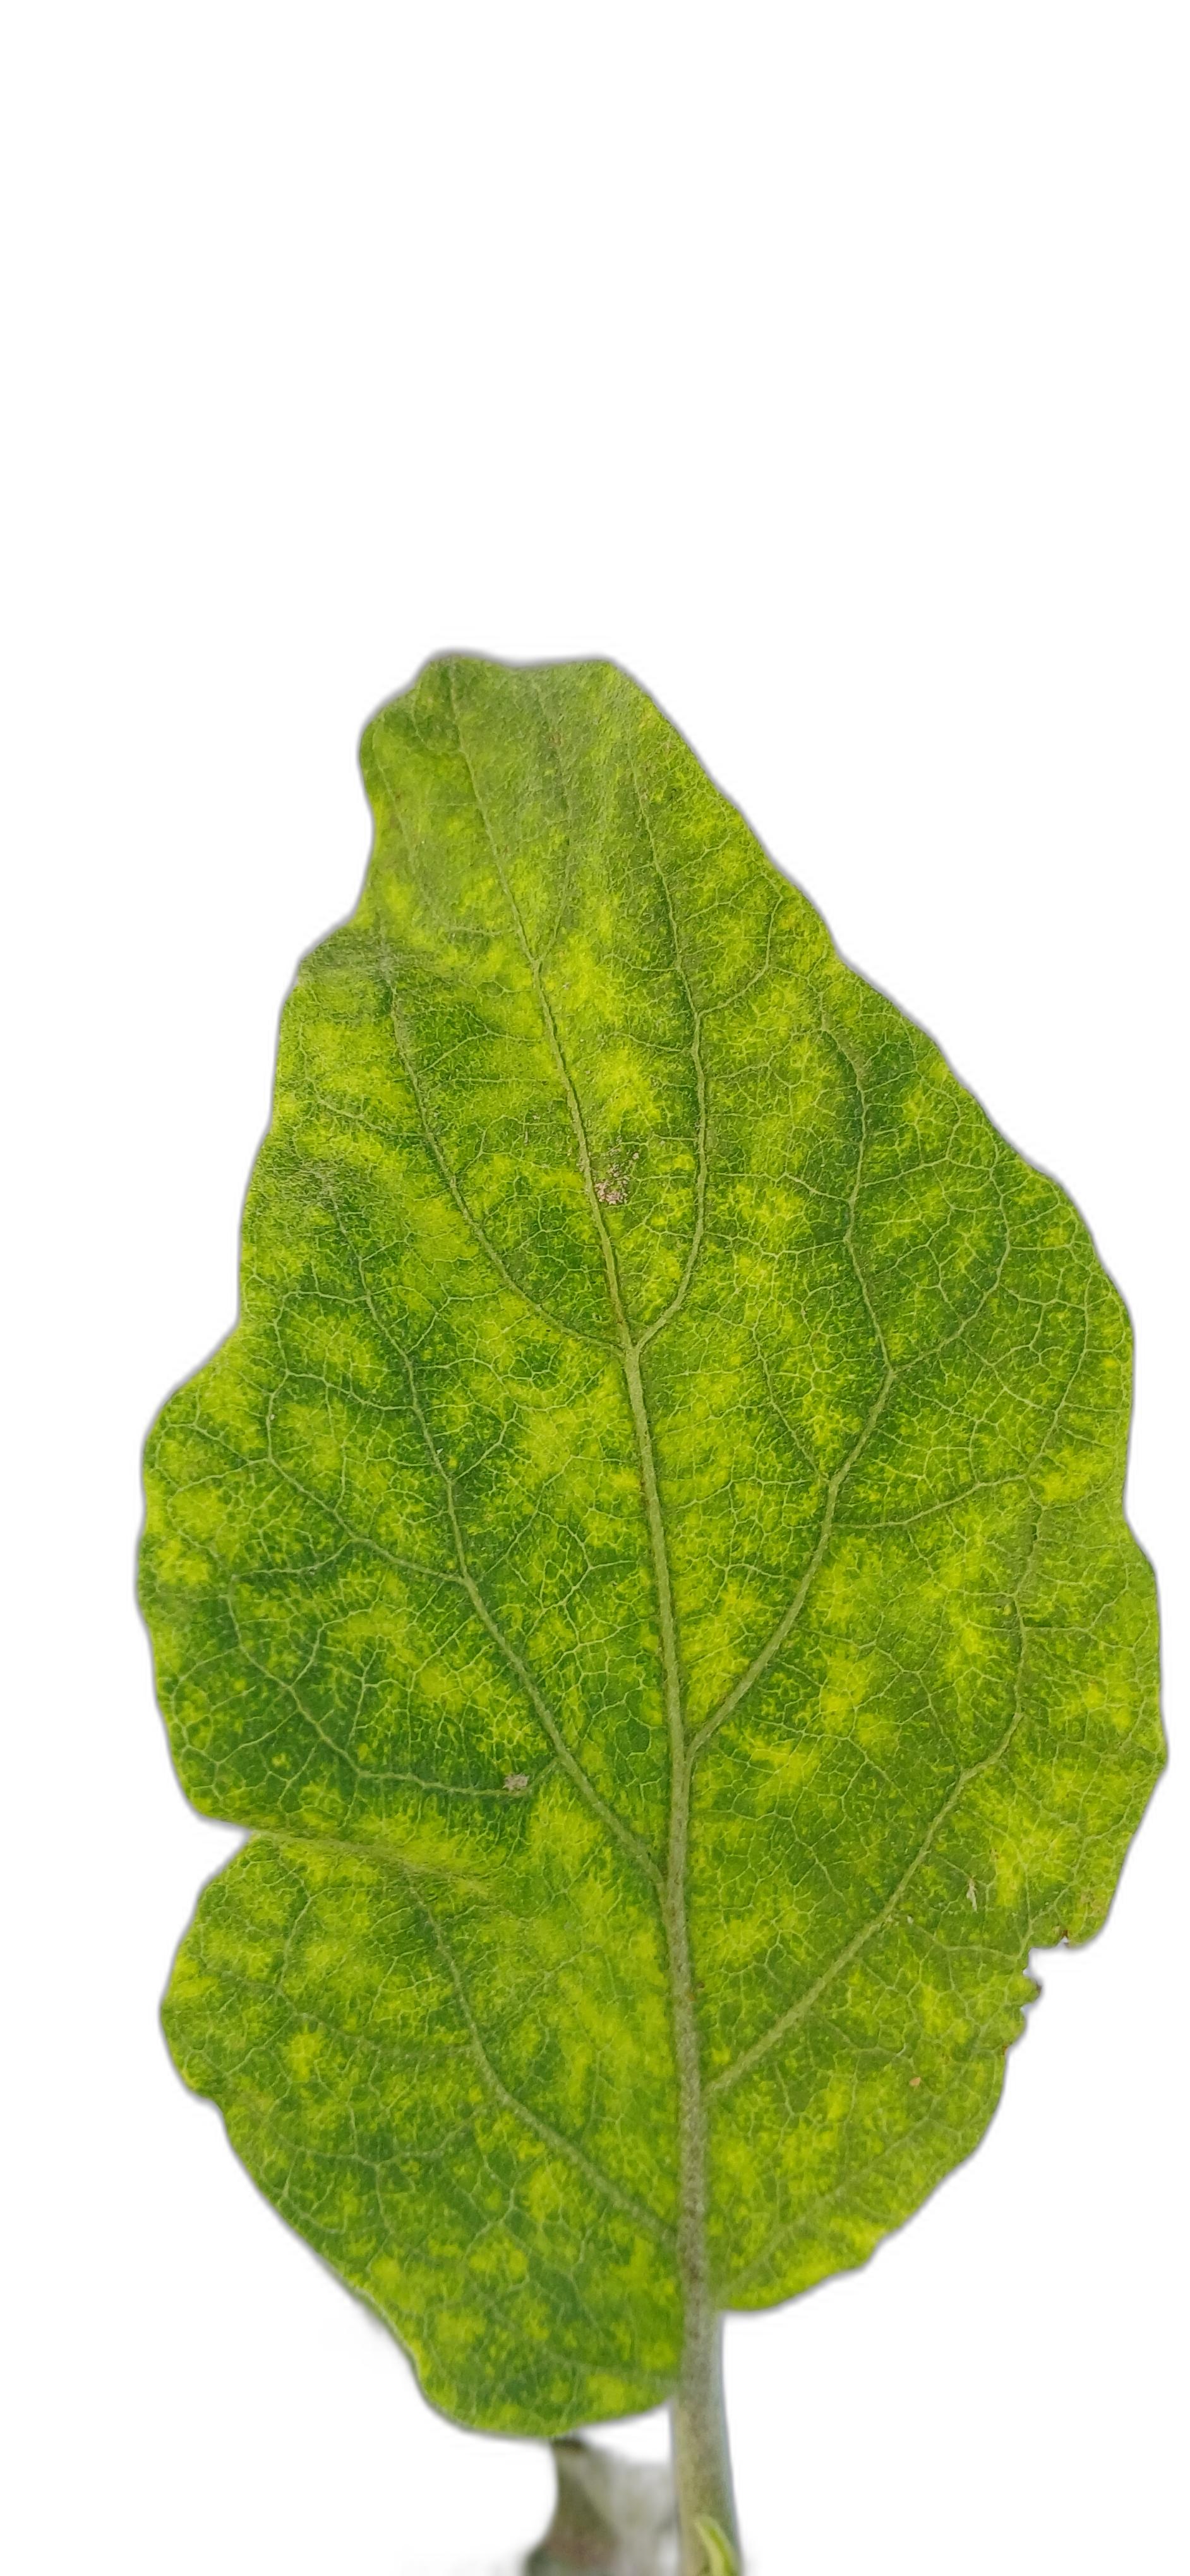
Label: Mosaic Virus Disease